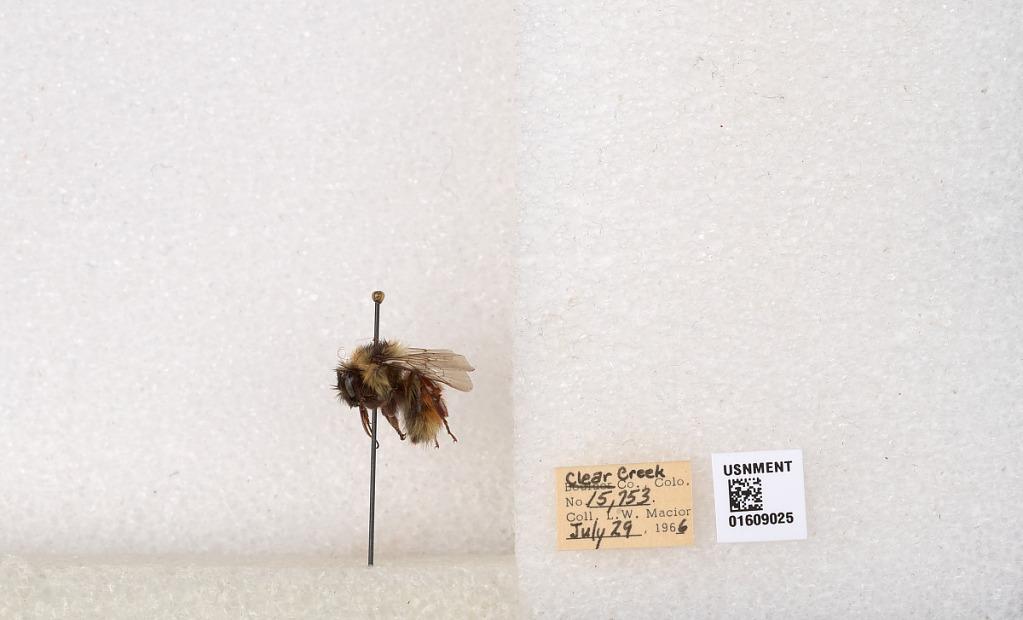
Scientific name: Bombus (Pyrobombus) sylvicola Kirby
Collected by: L. Macior
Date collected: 1966-7-29
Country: United States
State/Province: Colorado
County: Clear Creek
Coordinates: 39.6856, -105.645